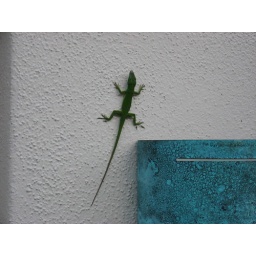
gecko on the wall of a lovely home in the swank diamond head neighborhood